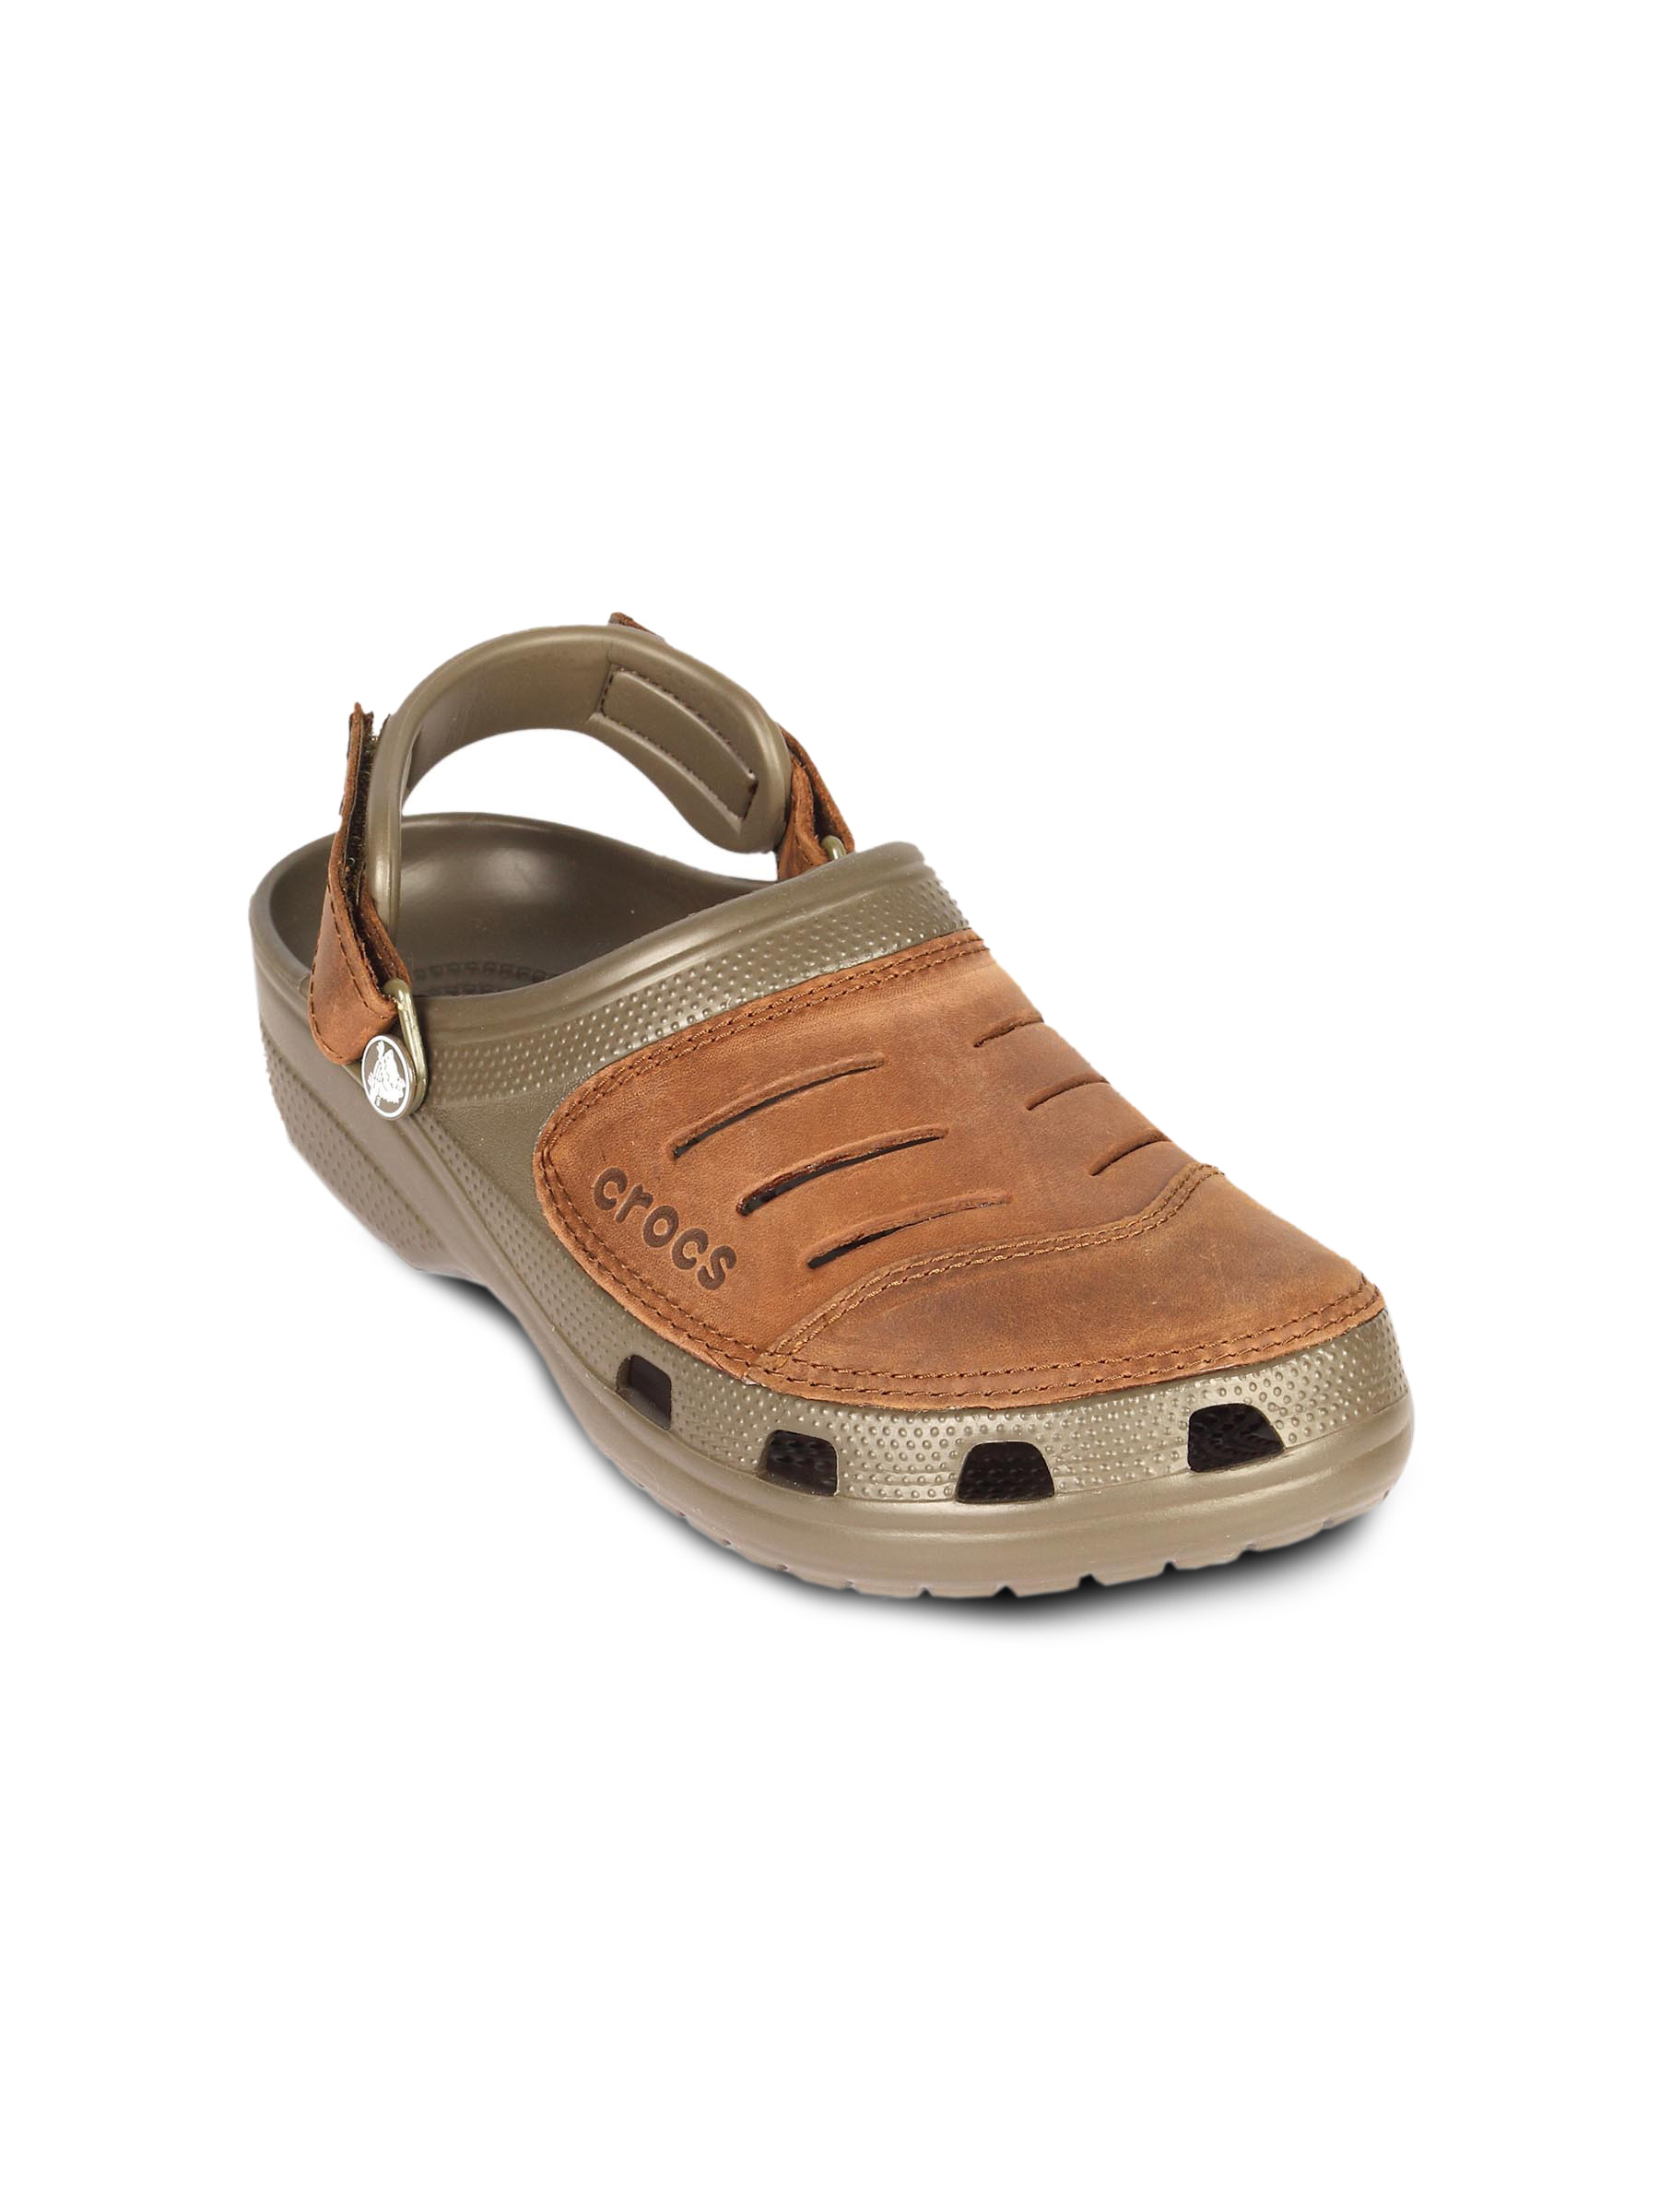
Crocs Men Yukon Chocolate Sandal
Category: Footwear / Sandal / Sandals
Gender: Men
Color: Brown
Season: Summer 2011
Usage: Casual